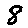
Label: 8